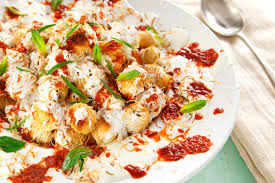
Yemek: manti